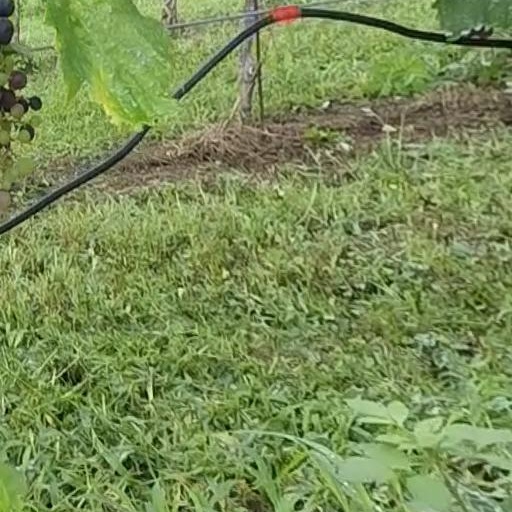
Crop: grape